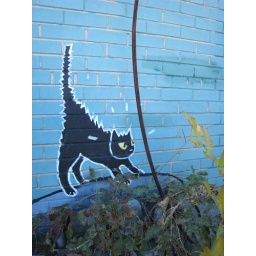
Reminds me of my Prof. Bean when the dogs walk in the bedroom and look at her the wrong way.